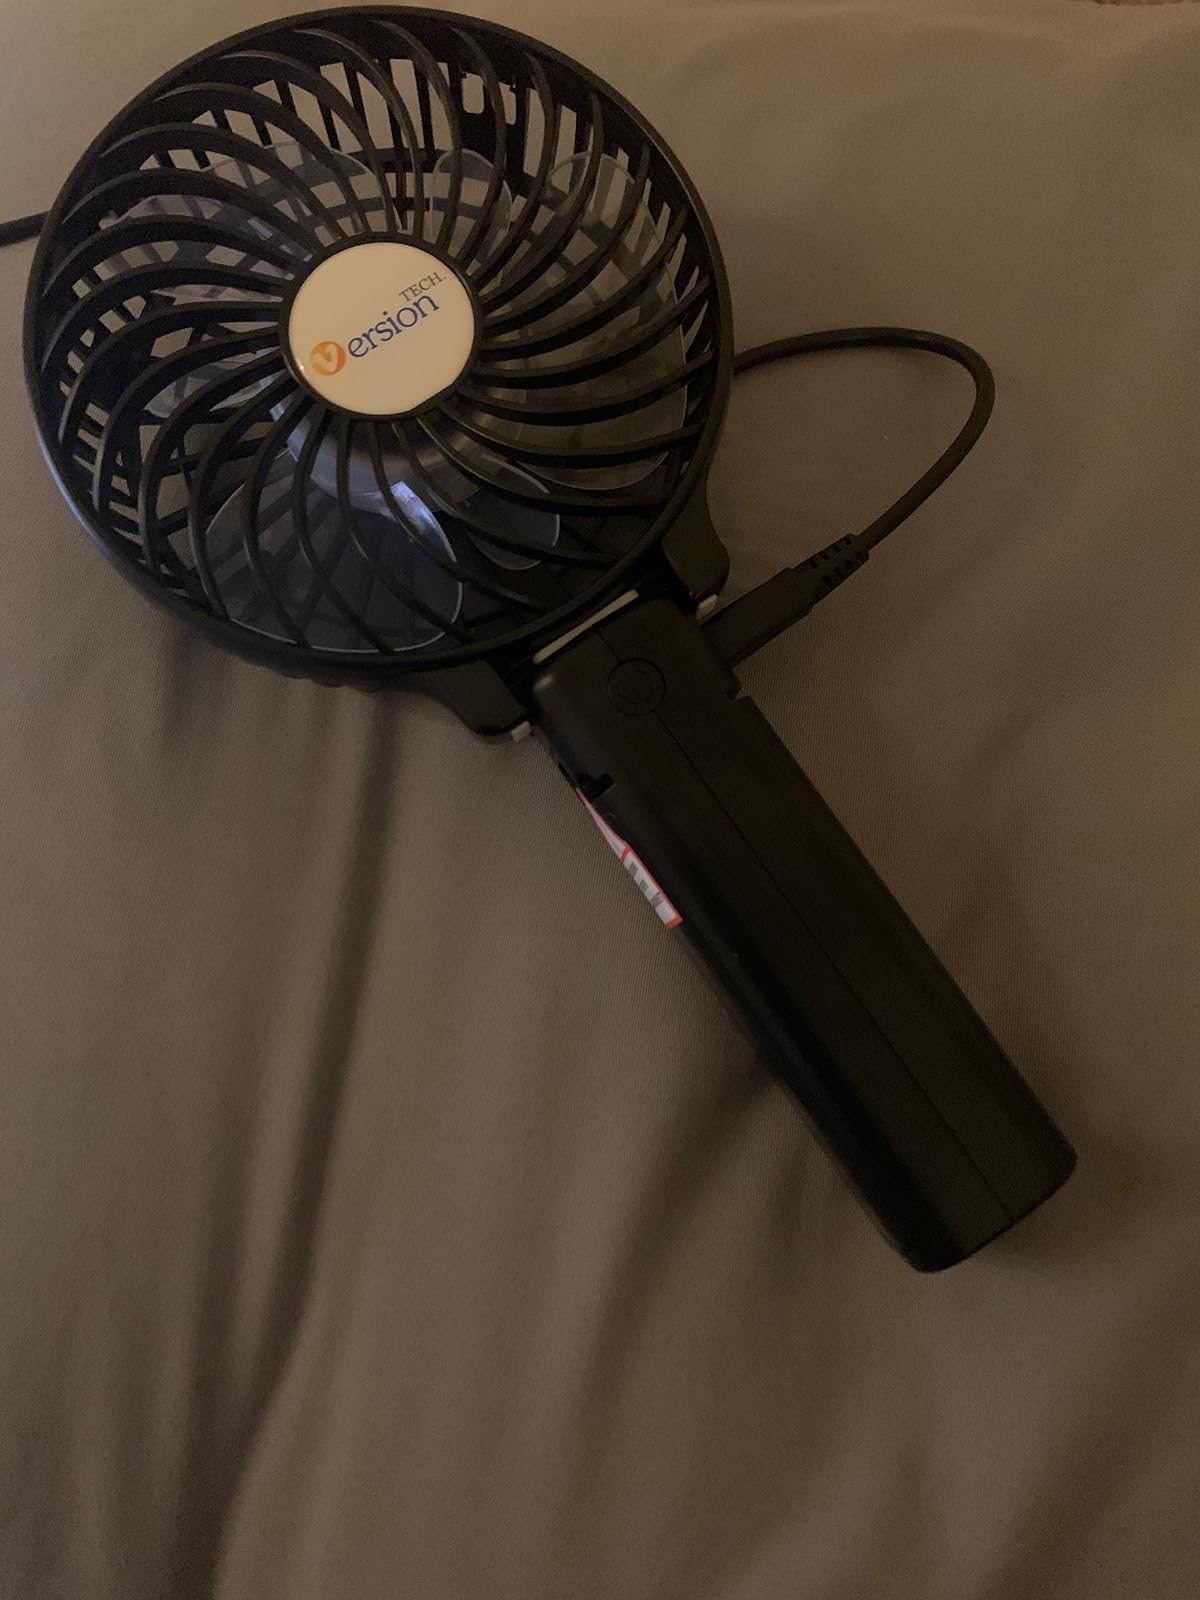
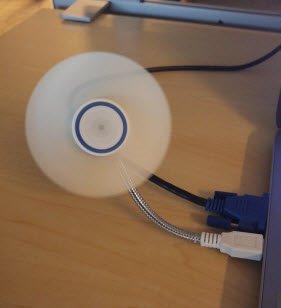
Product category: fan
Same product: no